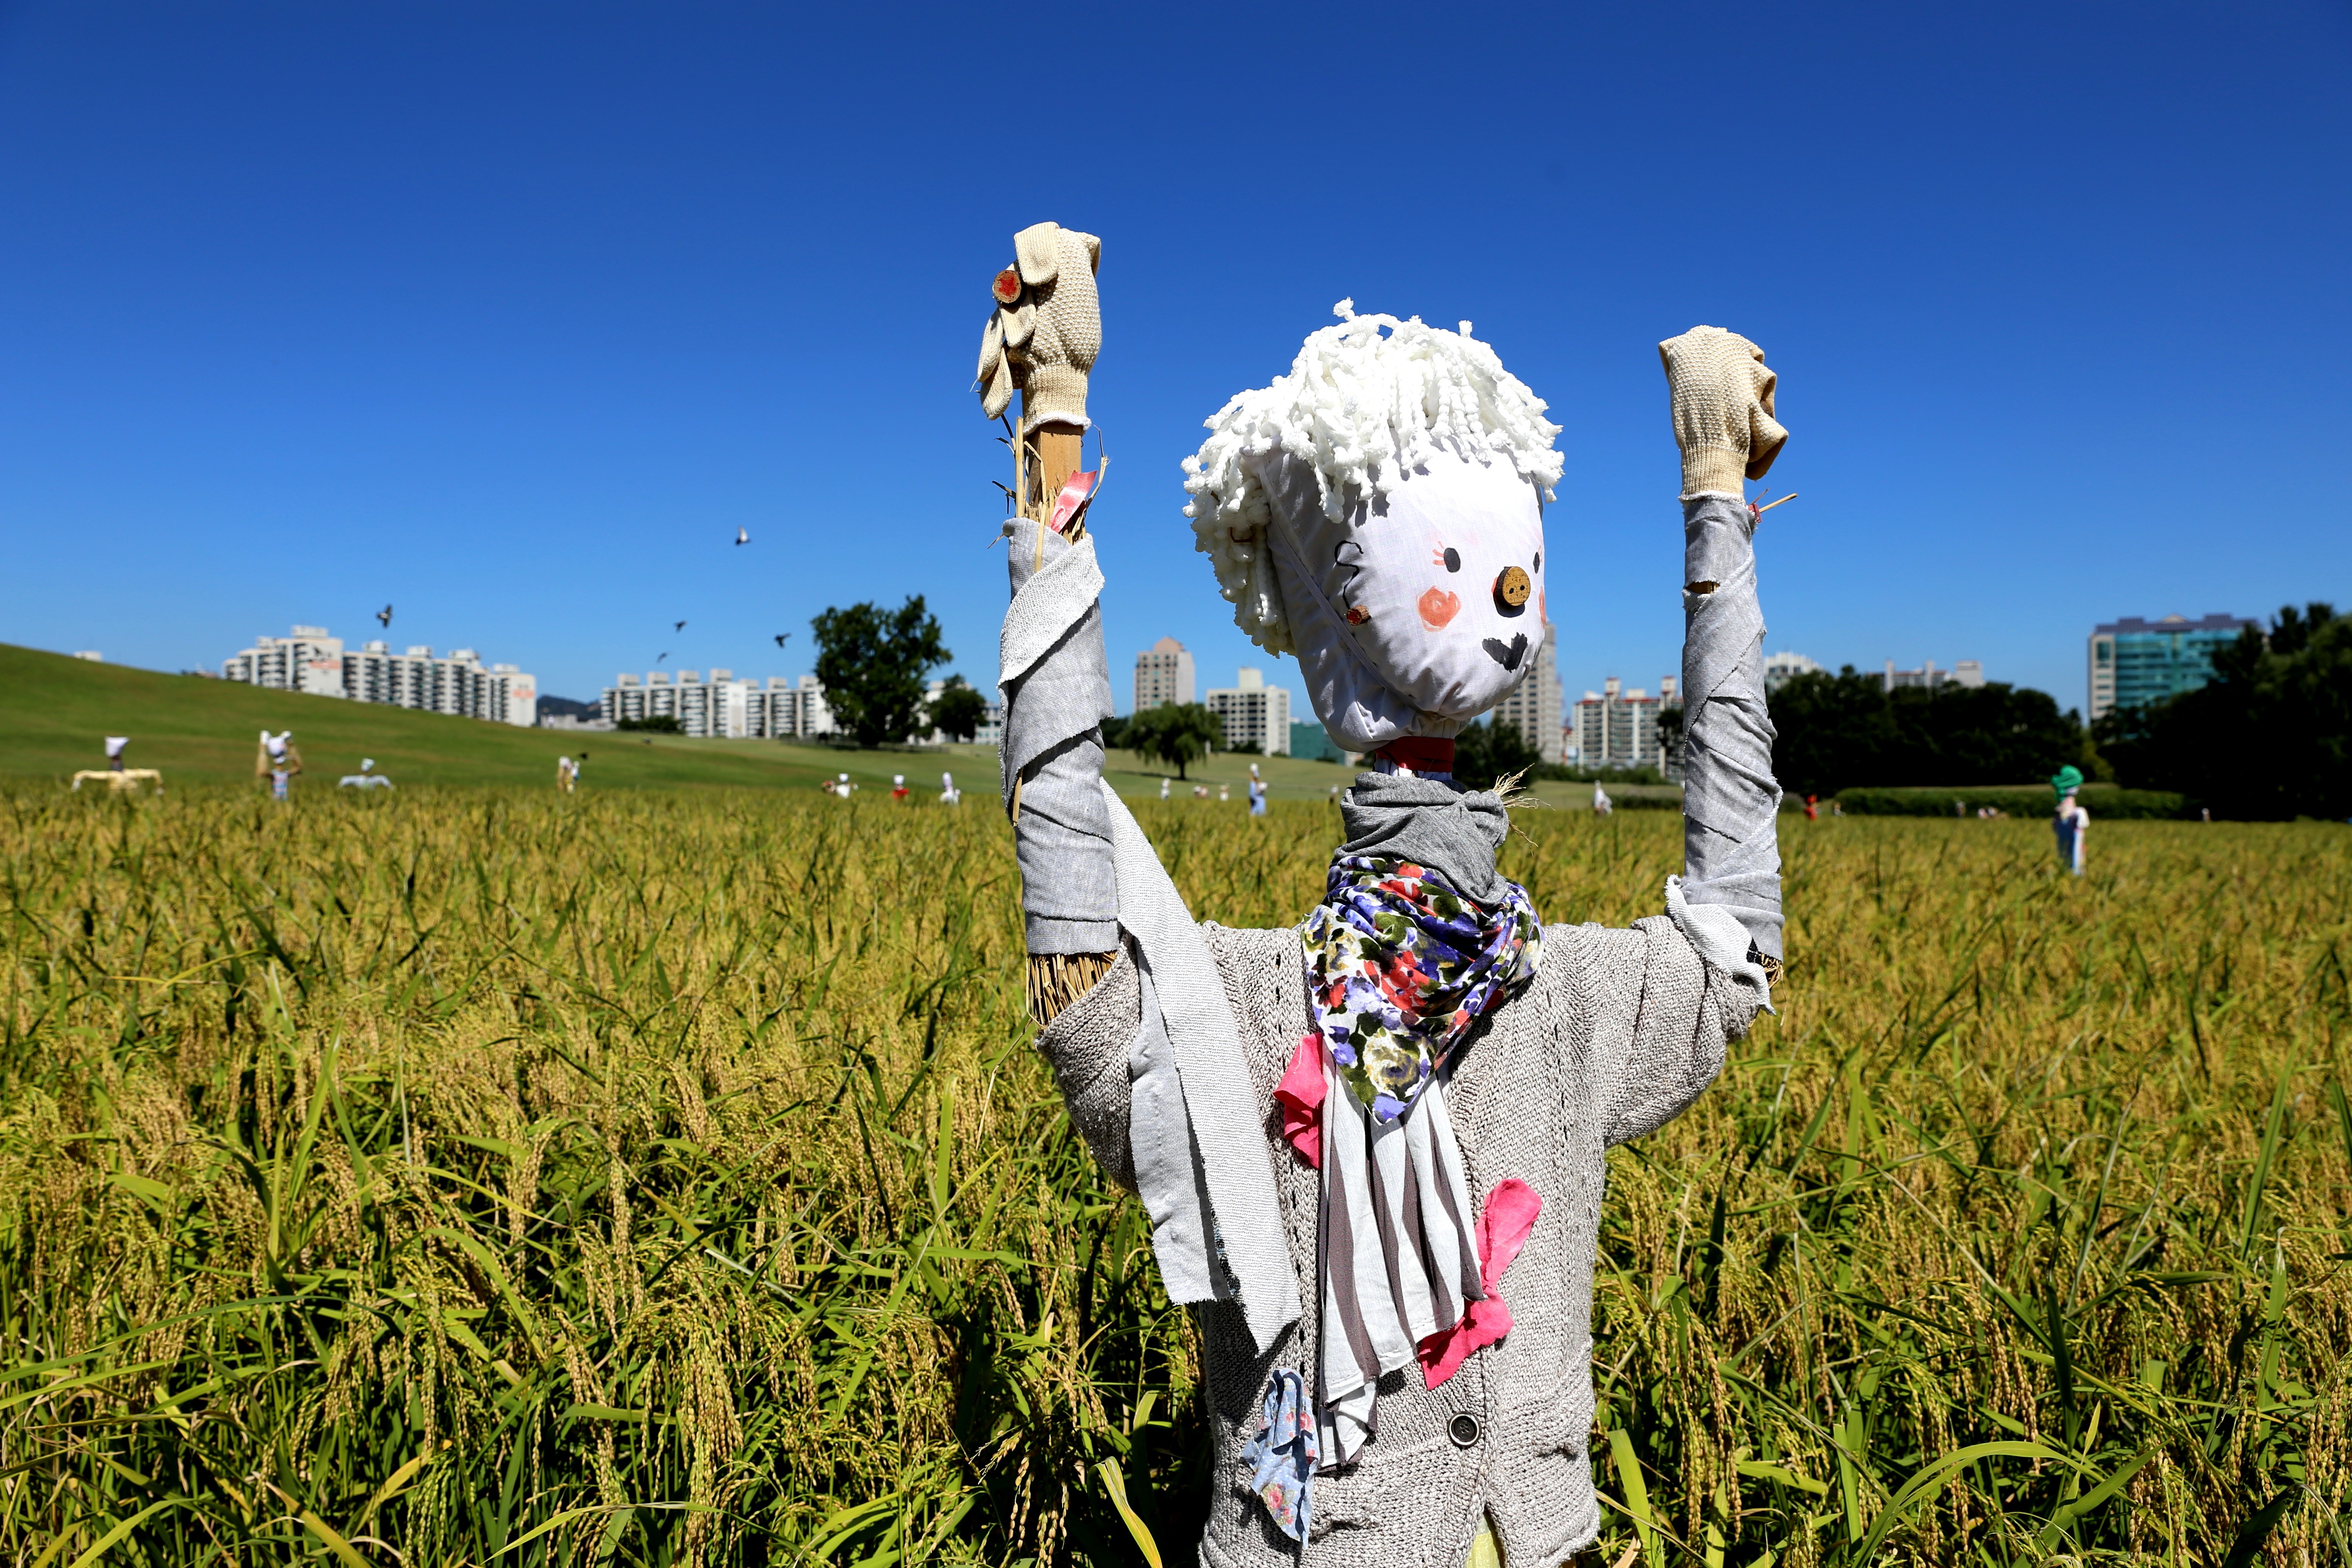
grass, sky, meadow, flower, spring, crop, agriculture, scarecrow, the scarecrow